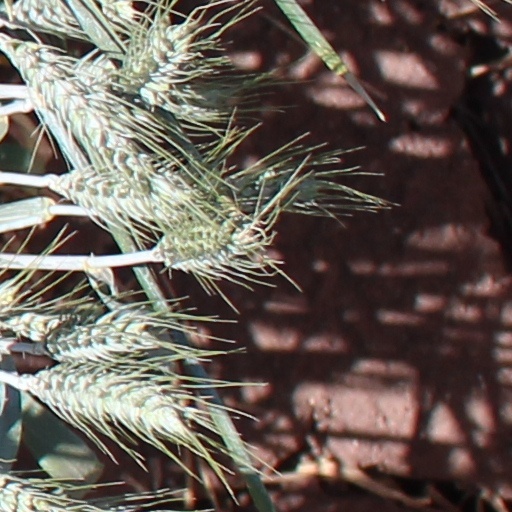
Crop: wheat